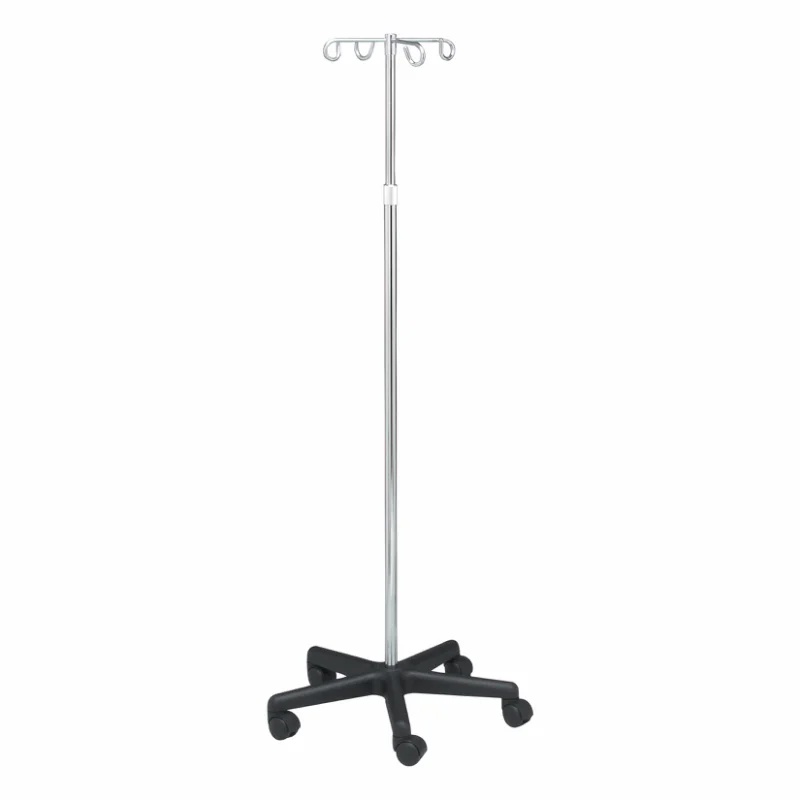
Tech-Med IV Stand, 4 Hook, 5 leg base, 1/ea
⚠️ WARNING : This product can expose you to chemicals including chromium (hexavalent compounds), which are known to the State of California to cause cancer and birth defects or other reproductive harm. For more information go to www.P65Warnings.ca.gov. Highly polished chrome plated steel pole Adjust from 47" to 84" Locking clutch collar allows pole to be set at desired height Five caster base has diameter of 20" 22 lb weight capacity
Brand: Tech-Med
Category: Business & Industrial > Medical > Medical Furniture > Medical Carts > IV Poles & Carts